Hungarian pop

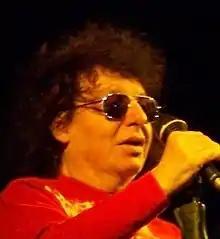
Ferenc Demjén singing at a concert at the Kisstadion

In 1967 Pál Szécsi finished second at the Táncdalfesztivál with his song "Csak Egy Tánc". Although he died at an early age (aged 30 in 1974), he became one of the biggest icons of the Hungarian pop history. his songs include "Egy szál harangvirág", "Gedeon bácsi", "Karolina", "Kék csillag", "Két összeillő ember", and "Talán sok év után". On 30 April 1974 he was found dead in his home in Budapest.